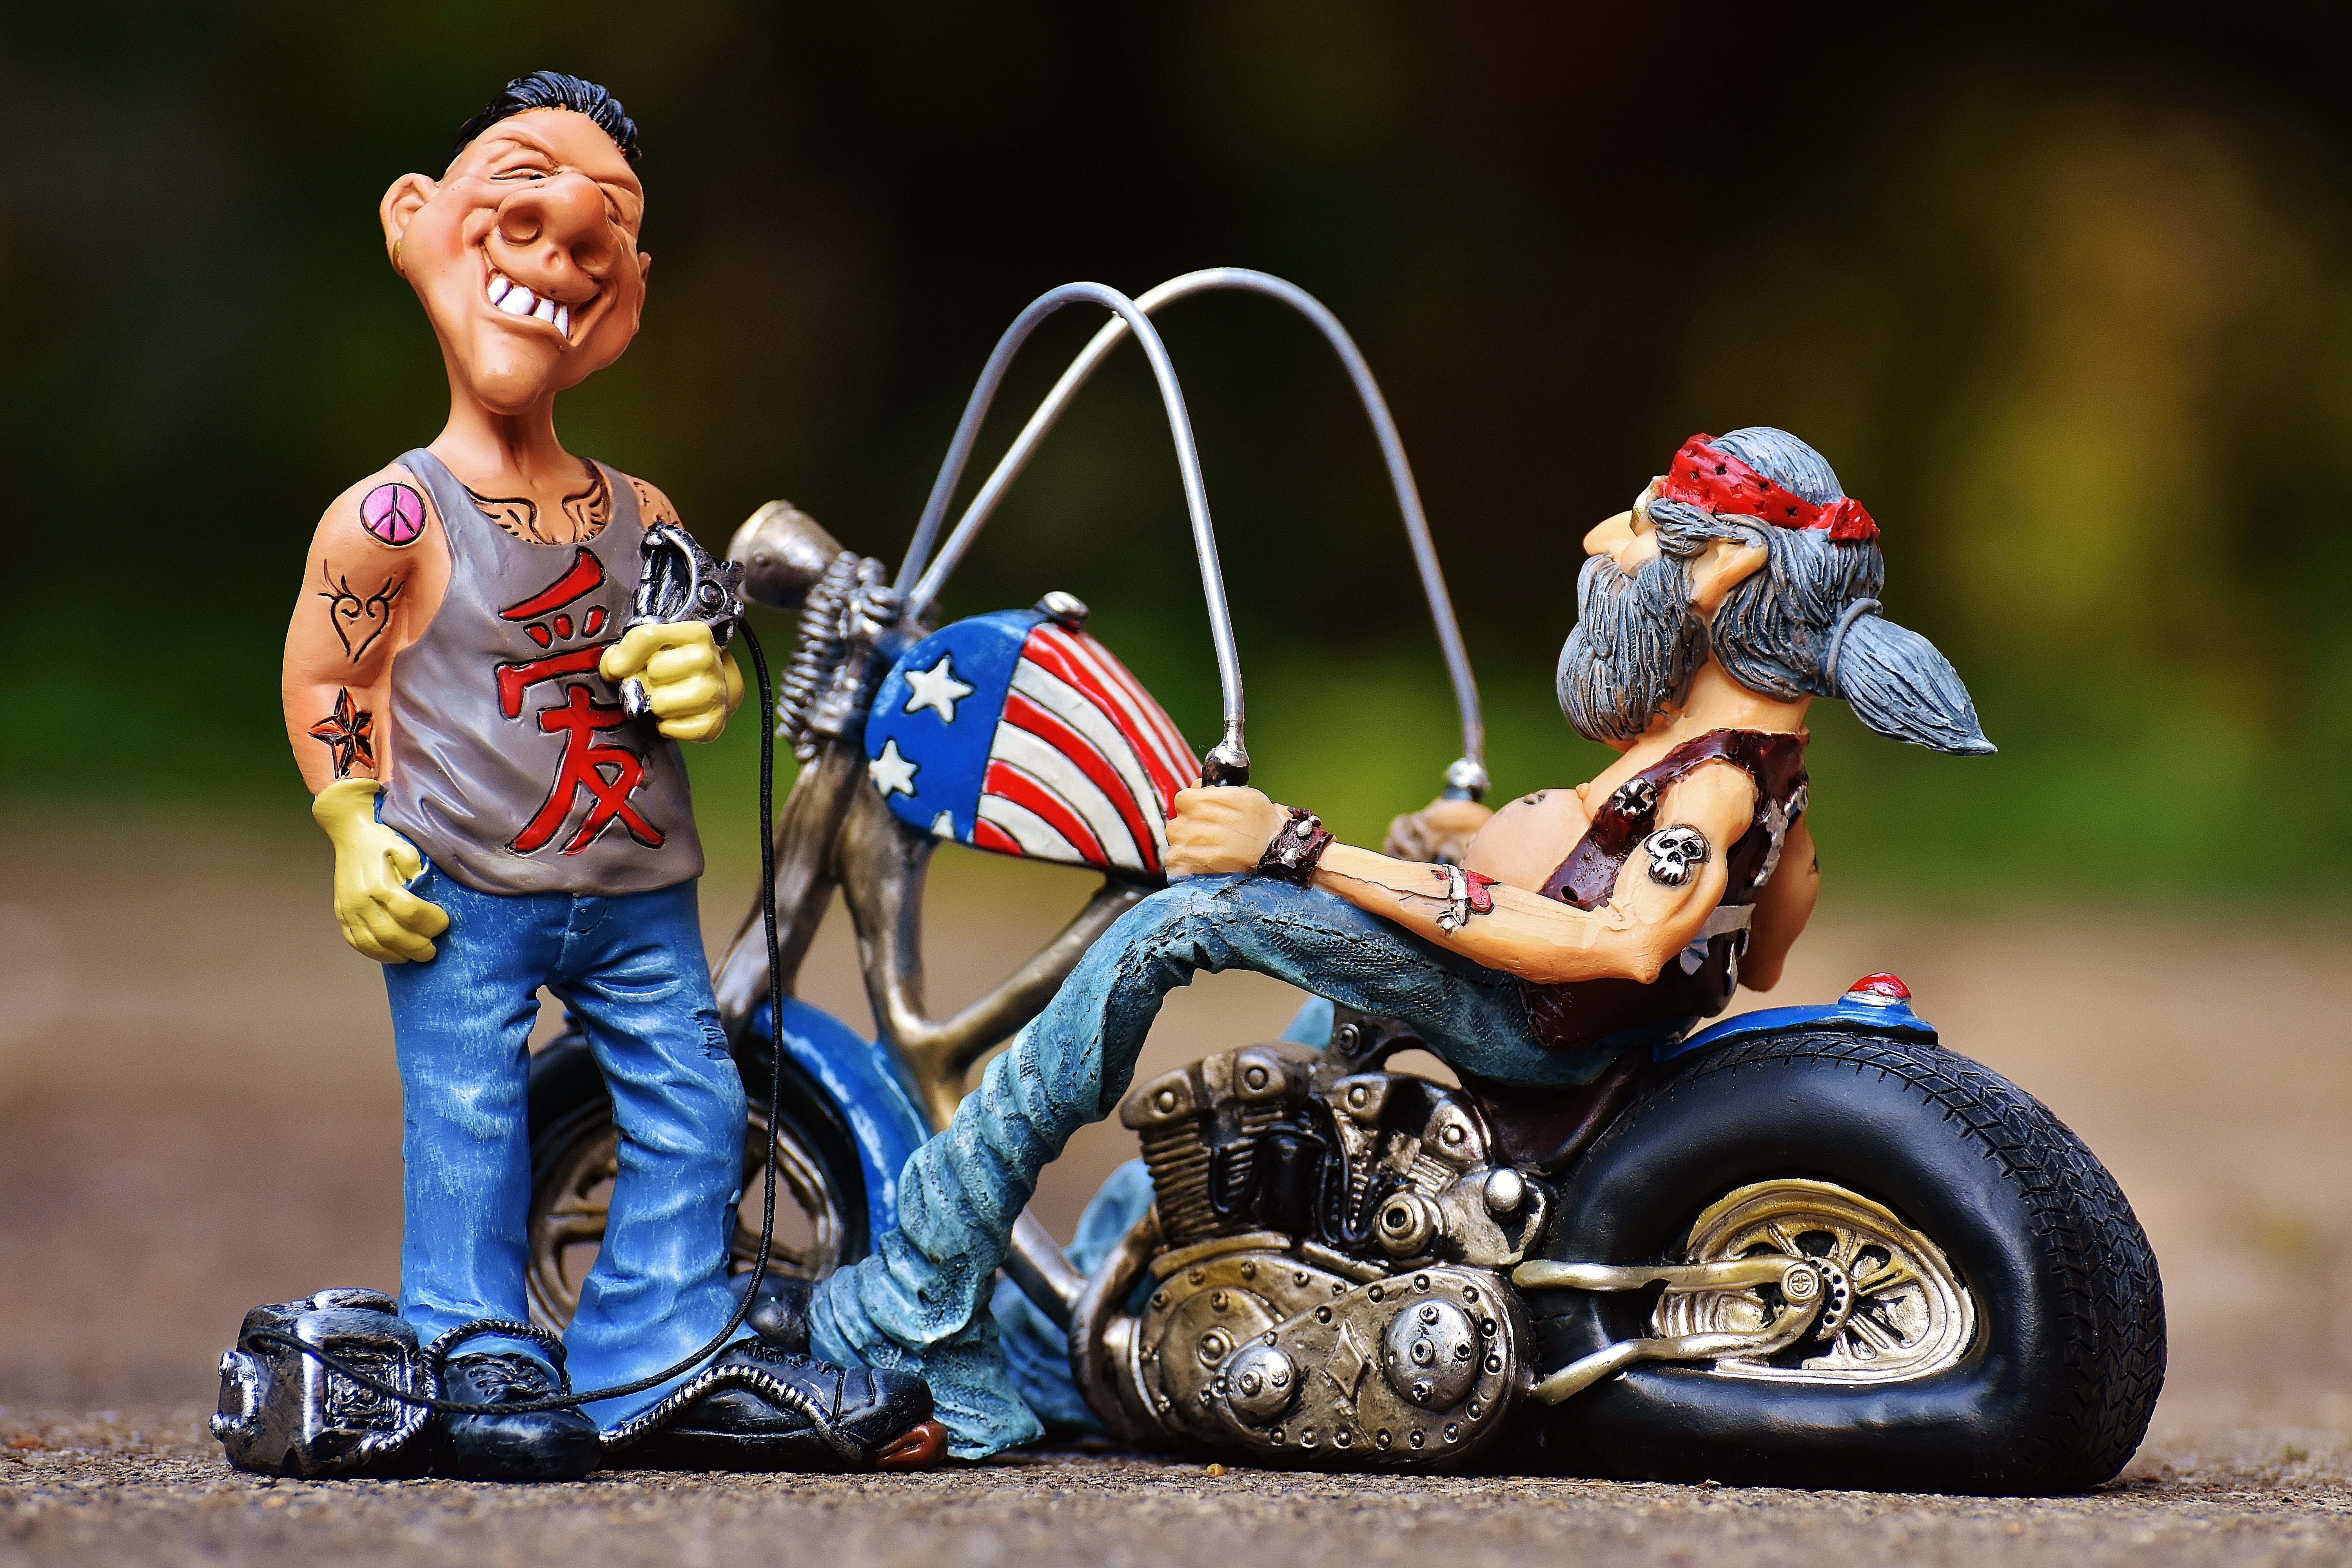
man, decoration, vehicle, tattoo, motorcycle, toy, deco, racing, funny, figures, biker, tattoo artist